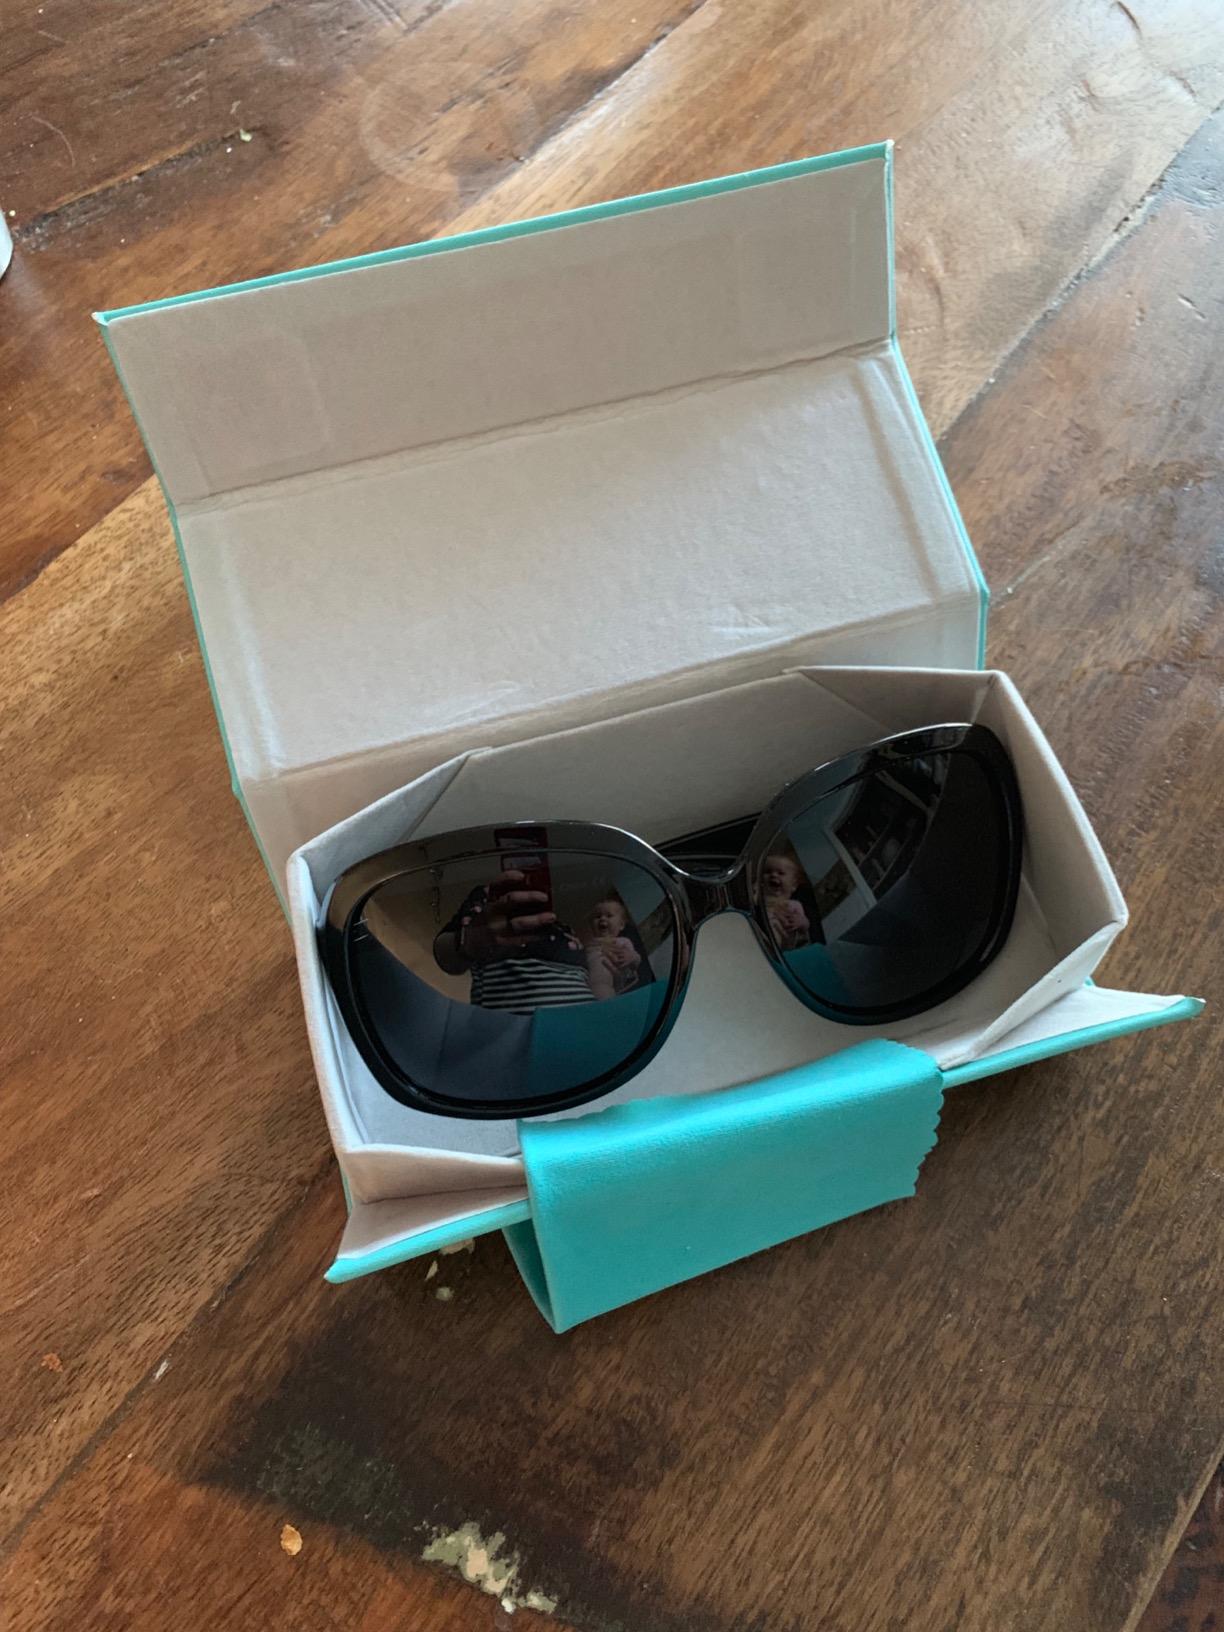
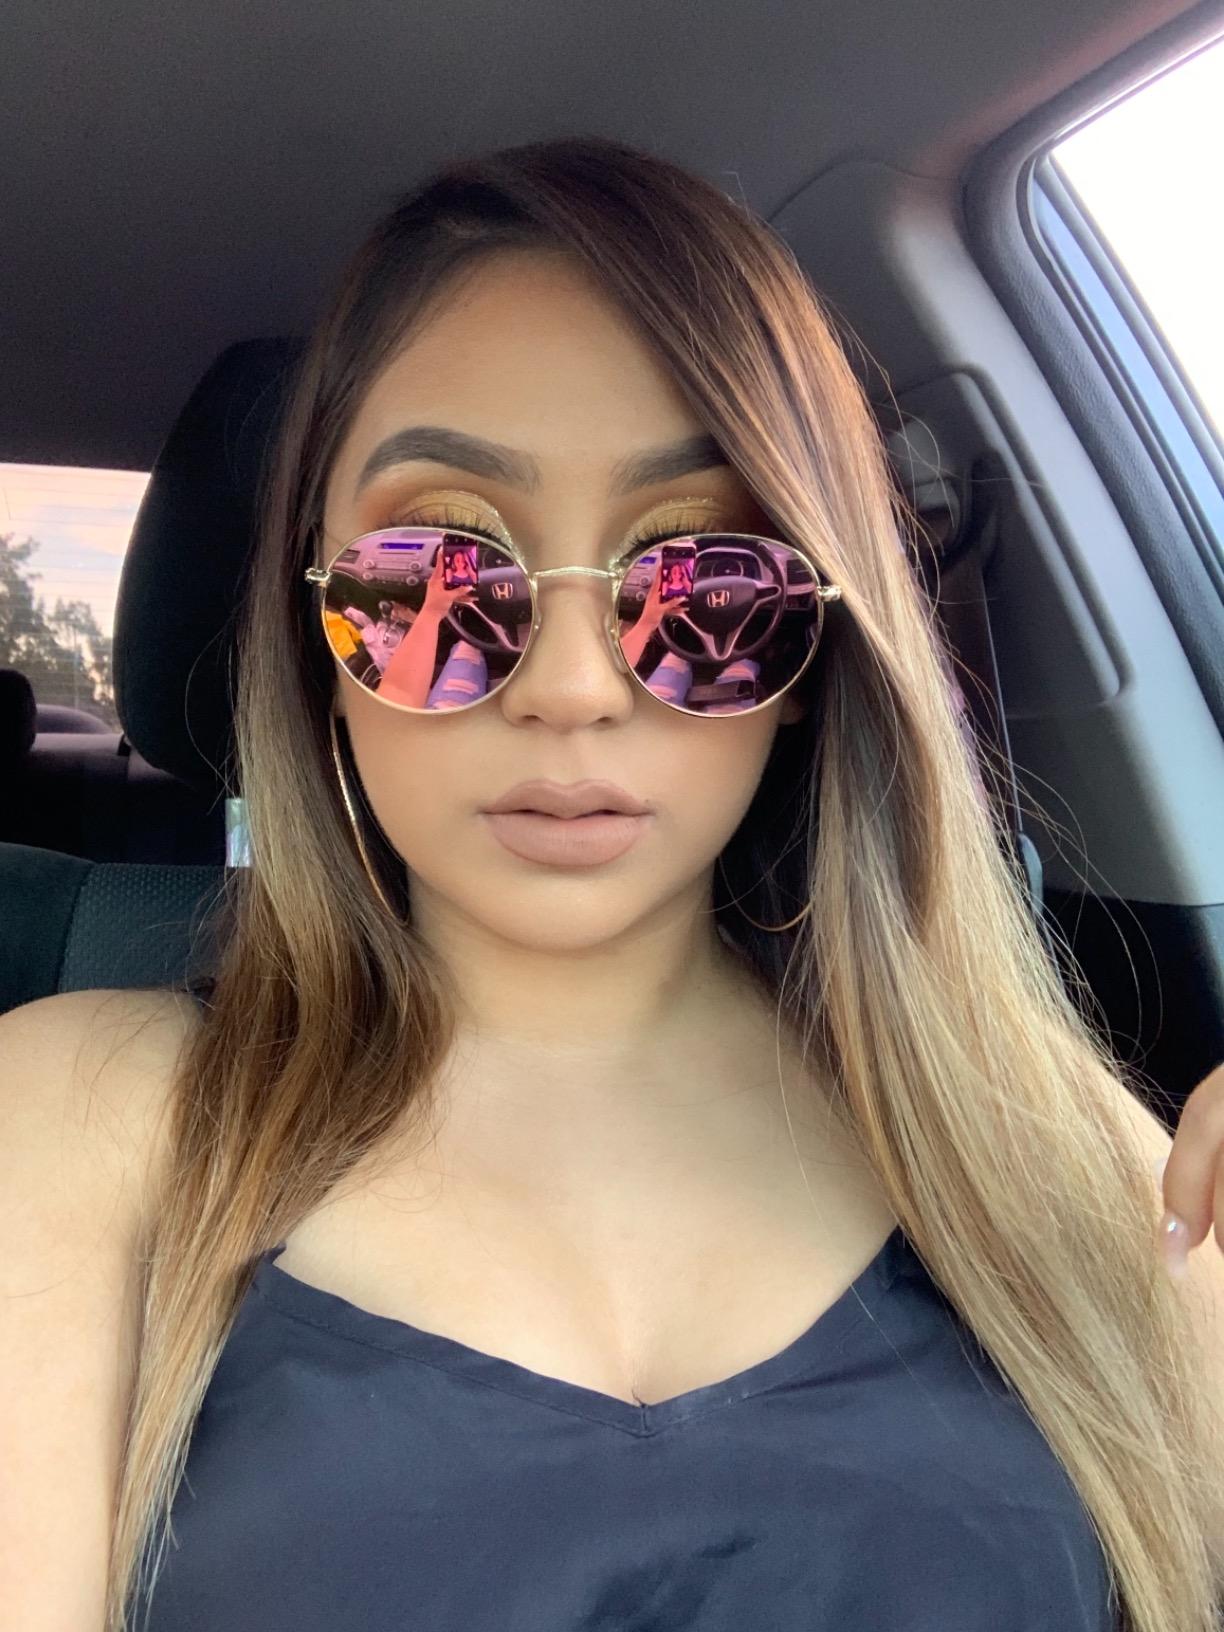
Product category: accessories_sunglasses
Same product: no